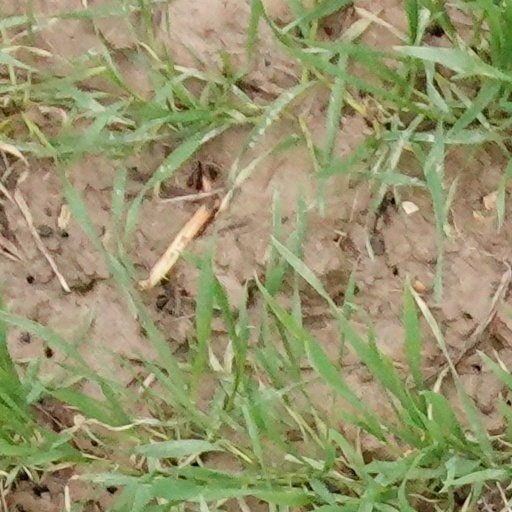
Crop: wheat